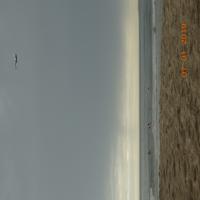
Weather: cloudy or overcast